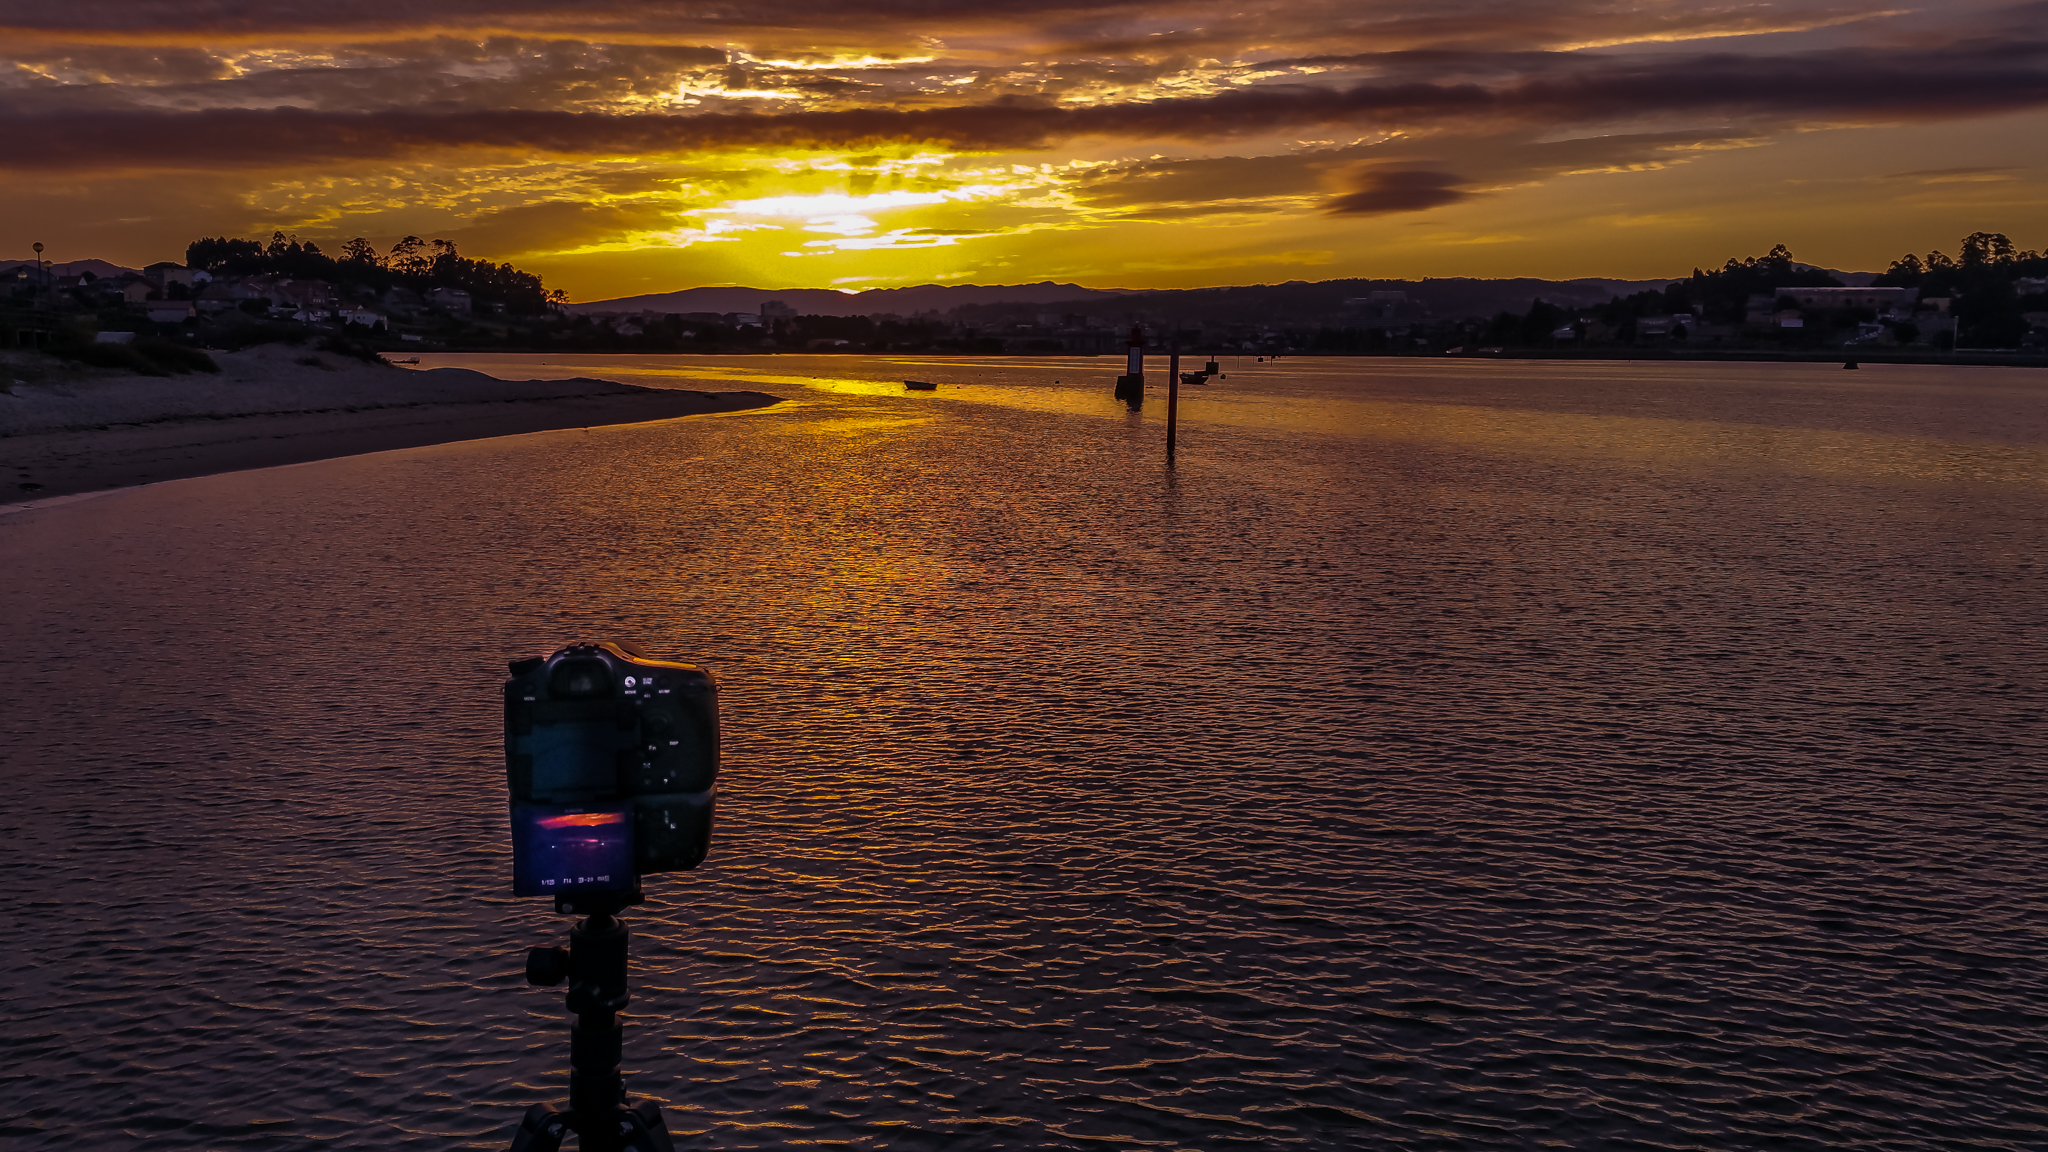
beach, landscape, sea, coast, ocean, horizon, cloud, sunrise, sunset, sunlight, morning, shore, wave, dawn, dusk, evening, reflection, bay, body of water, spain, espaa, galicia, pontevedra, paisajes, amanecer, ggl1, gaby1, xovesphoto, lourido, samsunggalaxynote4